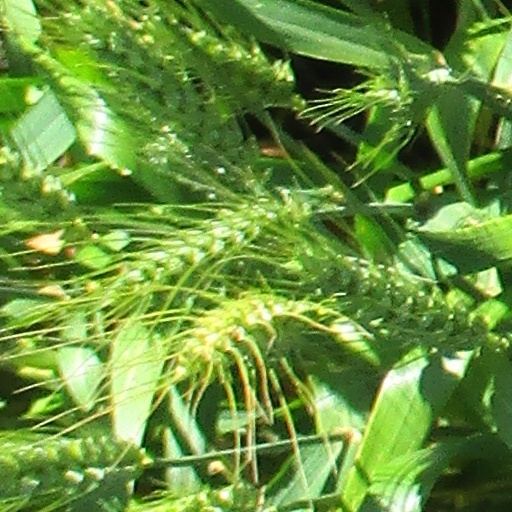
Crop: wheat